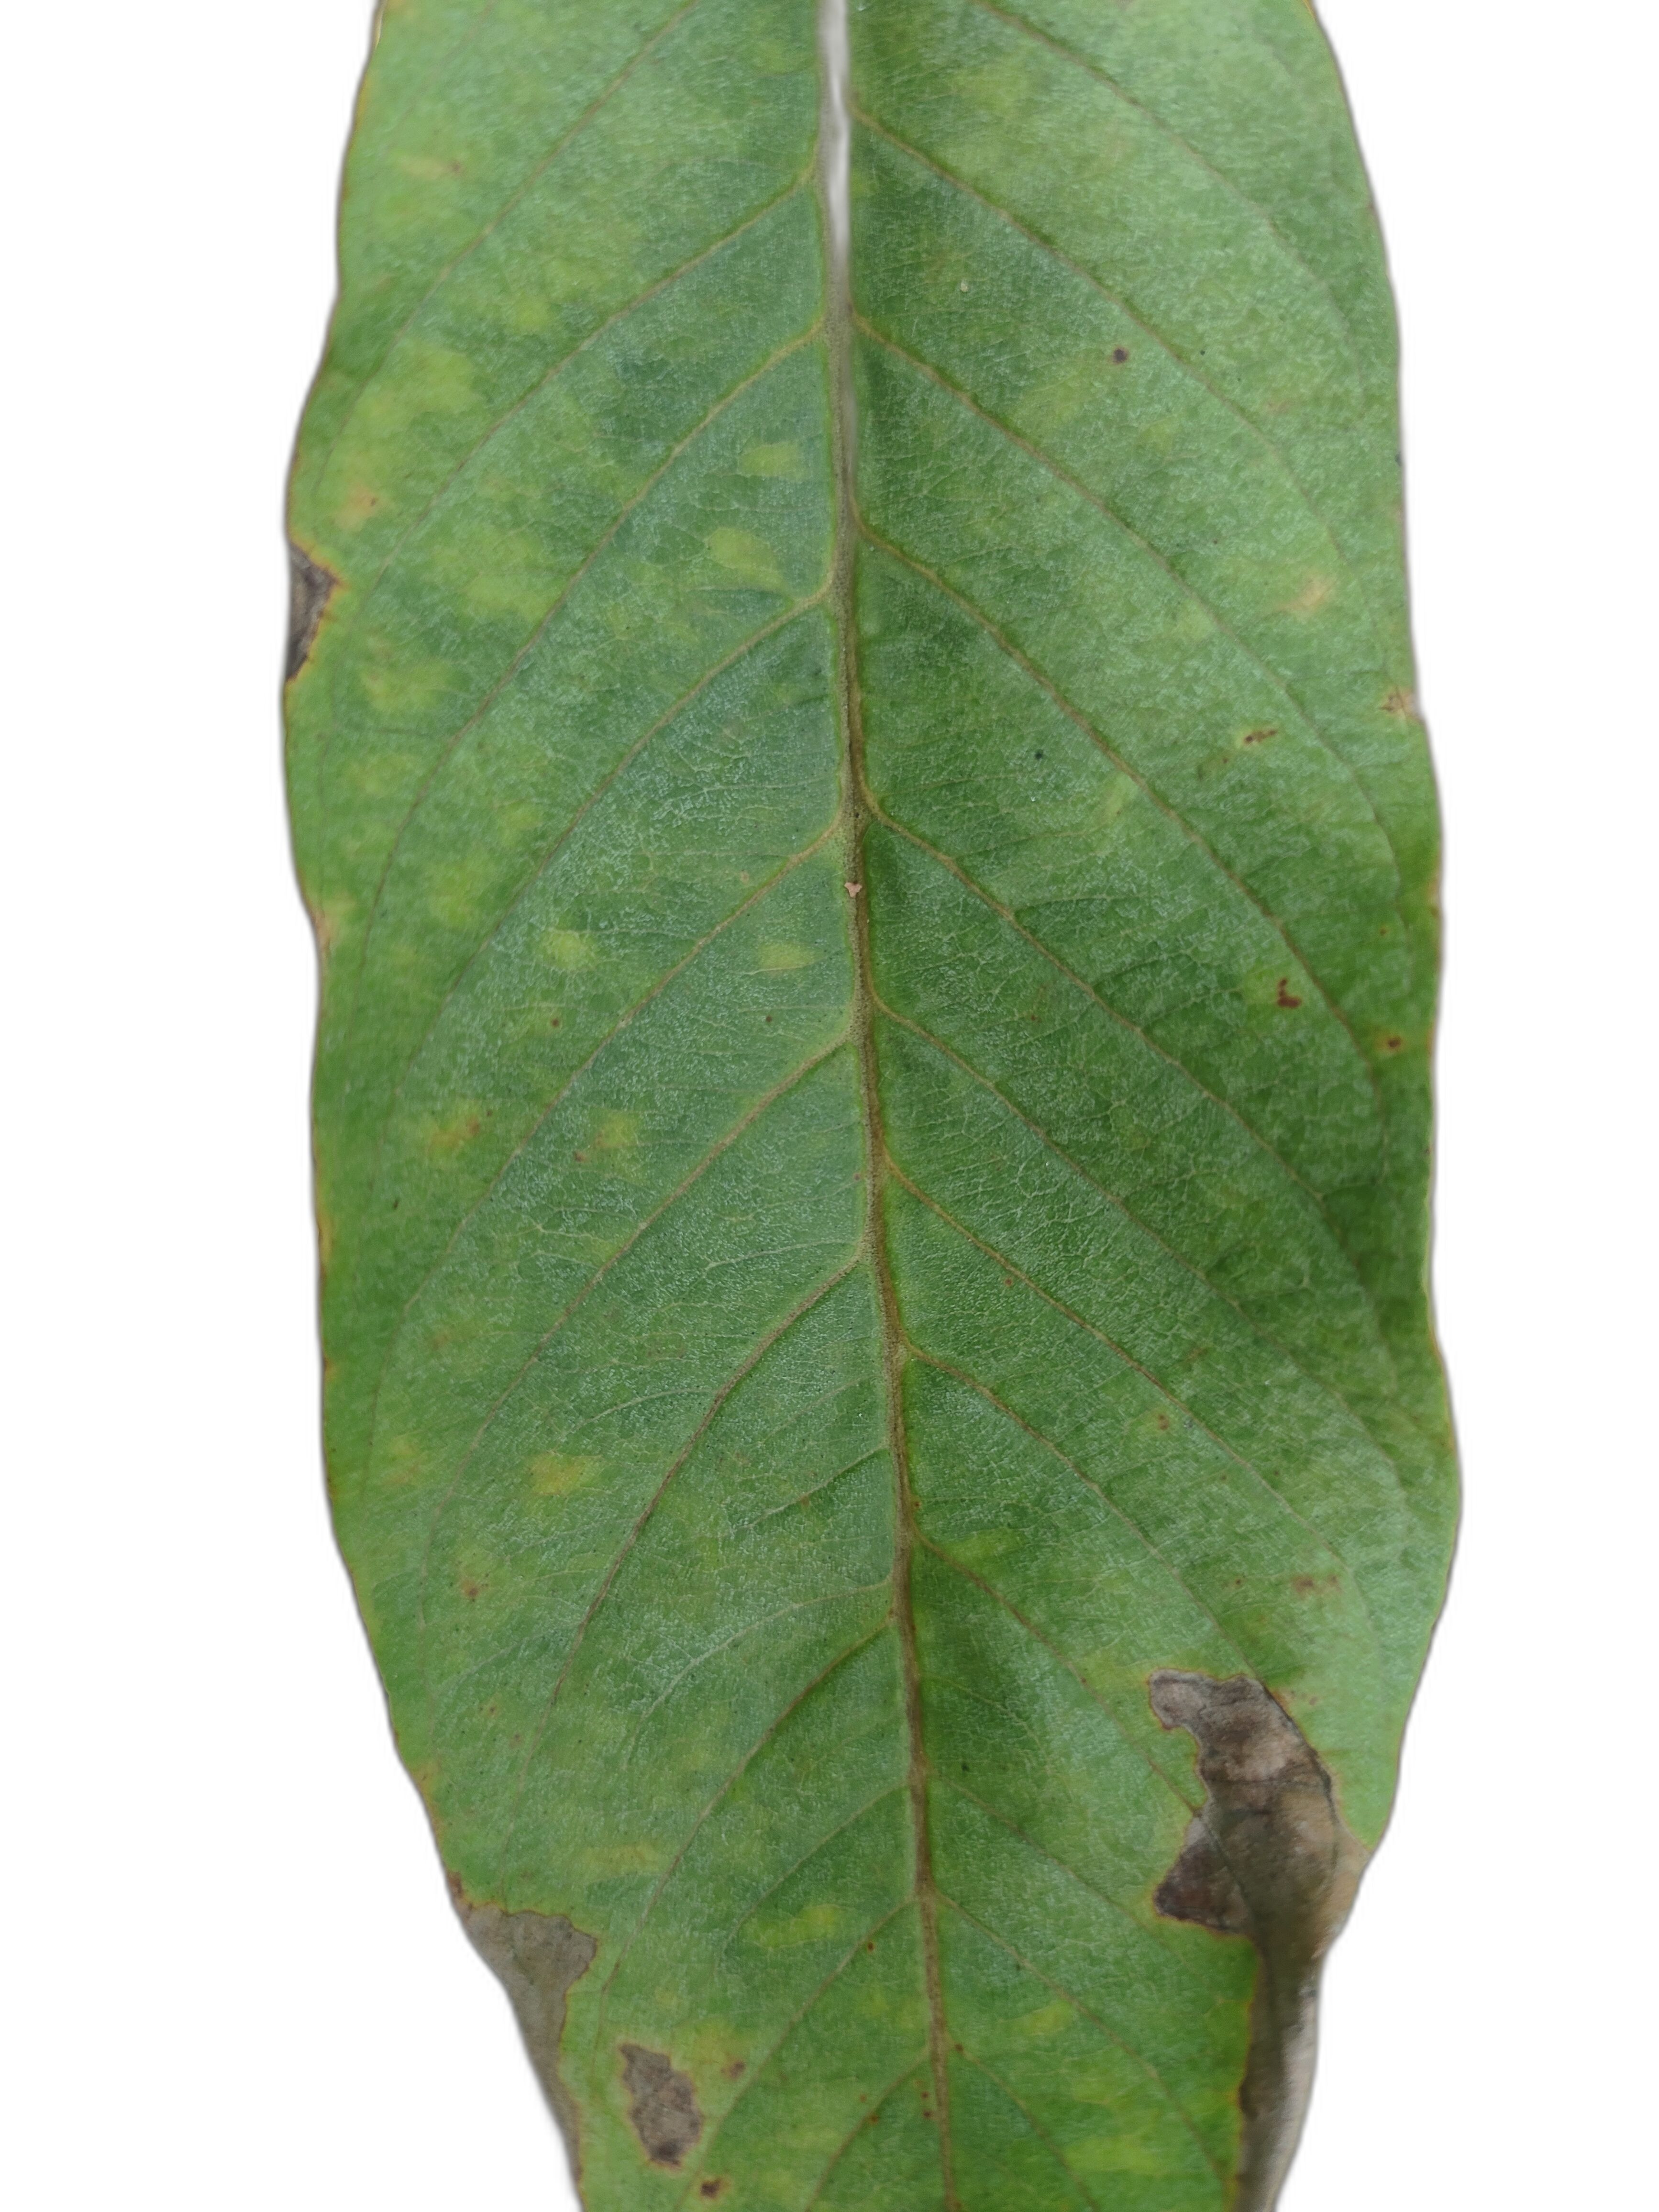
Plant part: leaf
Disease: Canker